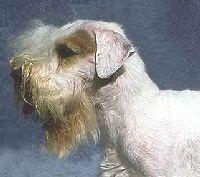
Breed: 211-n000058-Sealyham_terrier